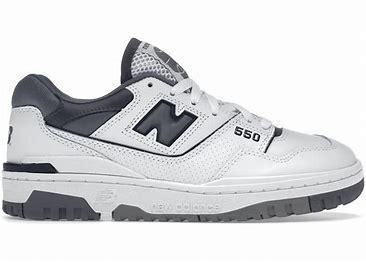
Brand: New
Model: Balance New Balance 550